List of libraries in Melbourne

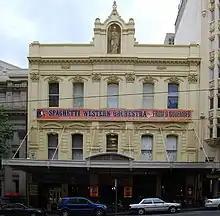
Melbourne Athenaeum

Melbourne's public library services are operated by local government municipalities through a range of grants funding and service agreements. In addition to branch libraries a number of library service providers also operate a mobile service to outer Metropolitan areas. Public Libraries Victoria is the peak body for public libraries in Victoria.